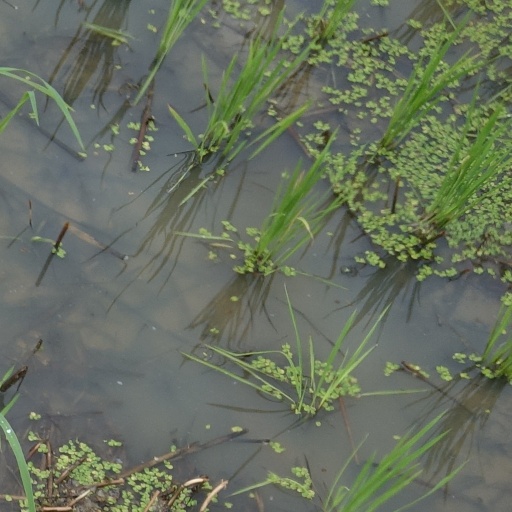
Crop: rice